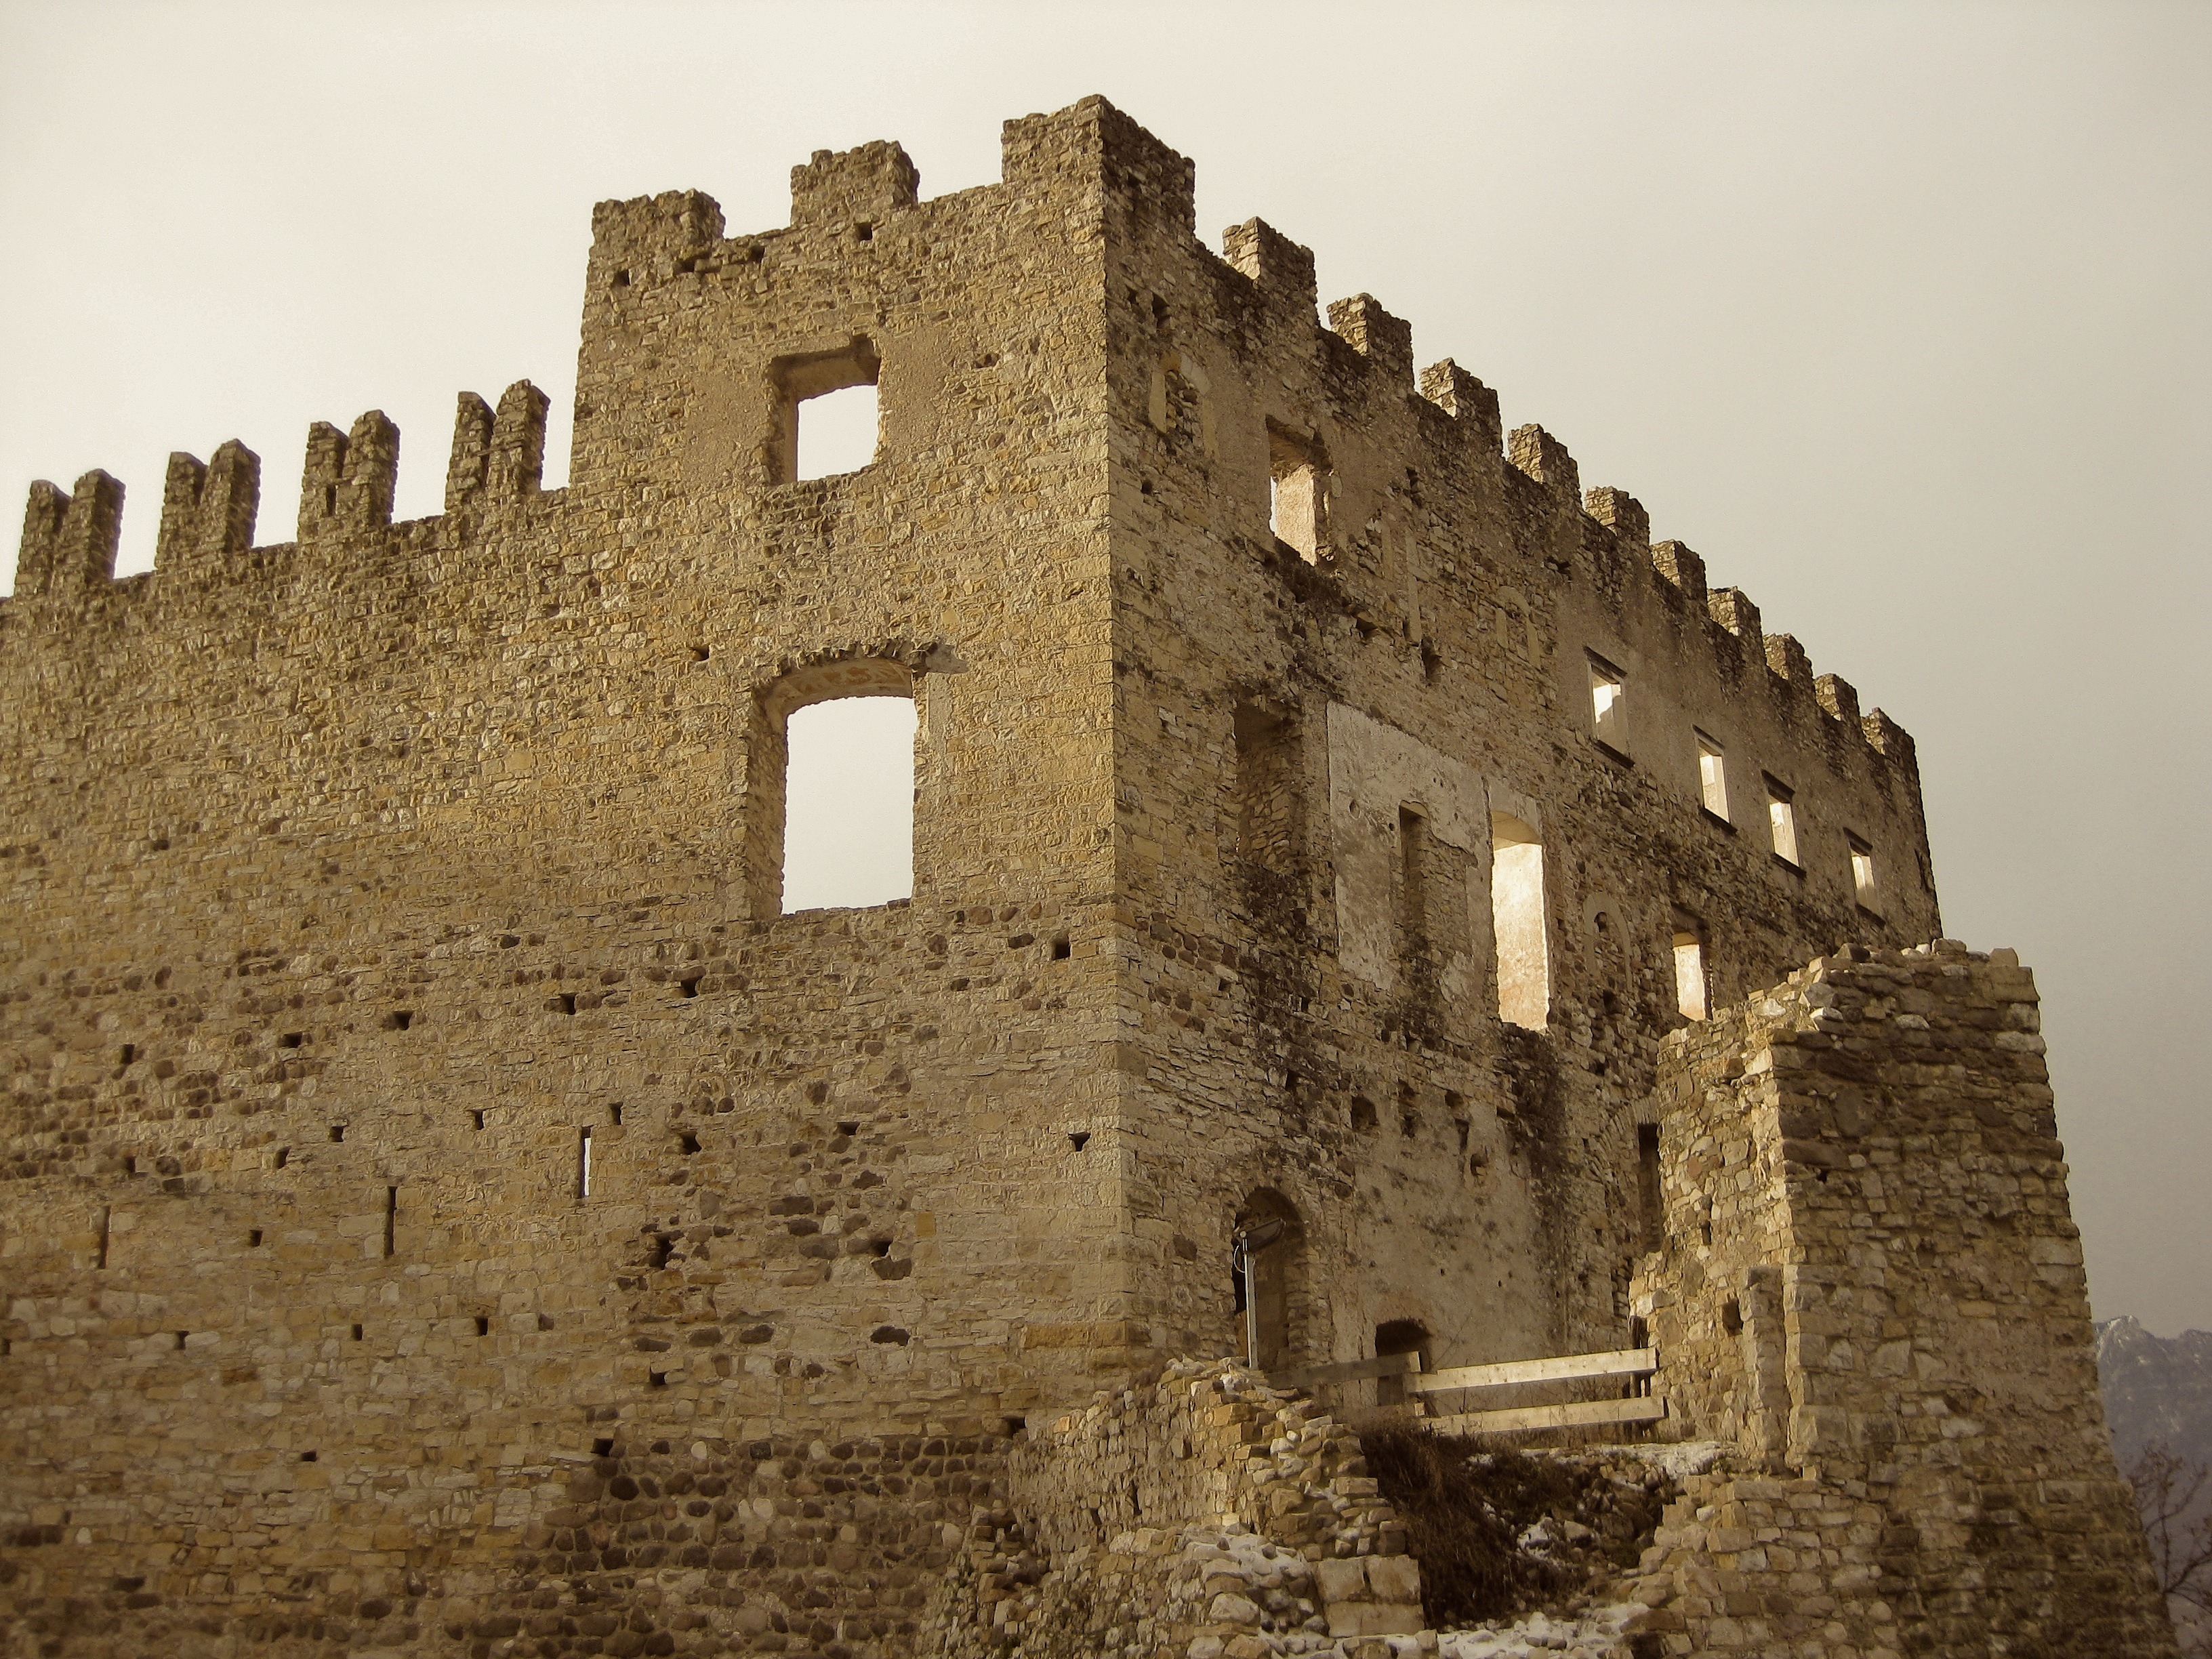
nature, architecture, building, chateau, wall, castle, ancient, landmark, italy, fortification, outside, temple, ruins, history, historical, middle ages, archaeological site, ancient history